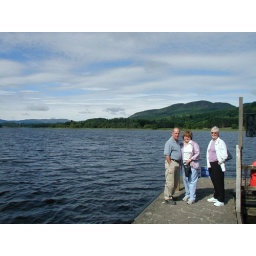
We are waiting on the dock to cross the only &amp;quot;lake&amp;quot; in Scotland. All of the other inland bodies of water are &amp;quot;lochs.&amp;quot;